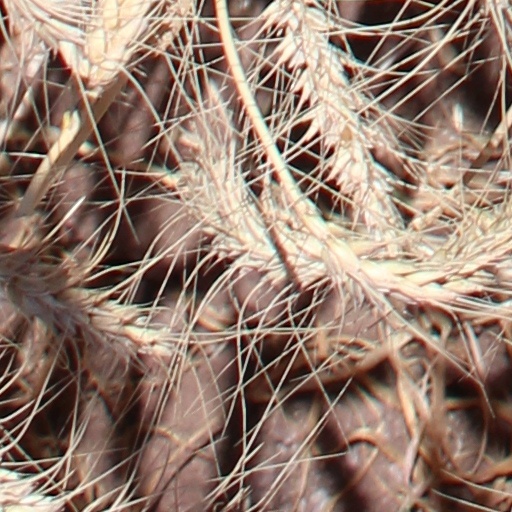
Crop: wheat